Volendam

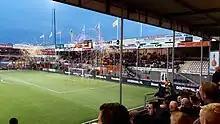
FC Volendam’s home ground Kras Stadion

During that era, Hotel Spaander became a central hub for these artists as it provided accommodations and workshops for artists to nurture their craft. The hotel garnered acclaim within the art world, and the presence of foreign artists at Hotel Spaander made a significant contribution to Volendam's global renown as their artworks, often influenced by Volendam's scenery, further elevated the village's profile and celebrated its culture.